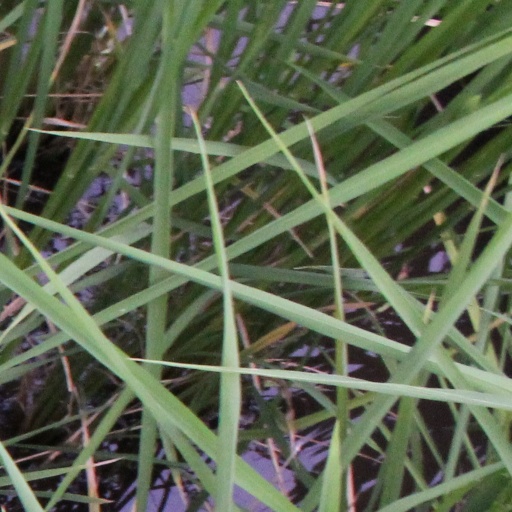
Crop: rice